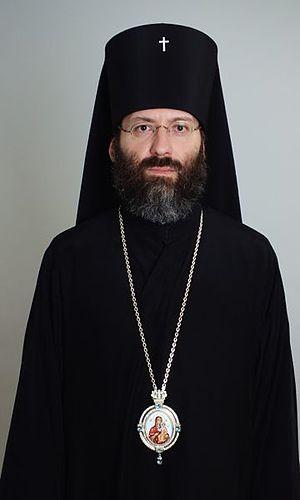
Son Éminence l'Archevêque Job de Telmessos, Exarque du Patriarche Oecuménique